William Henry Eyes

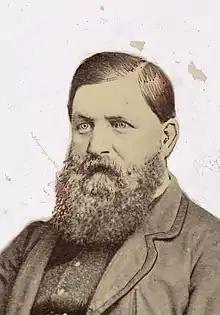
Eyes in the 1870s

William Henry Eyes (1819 – 12 April 1907) was a British-born, New Zealand politician who was the fifth Superintendent of the Marlborough Province, and who represented the electorate in the New Zealand House of Representatives for many years. Born in England, Eyes had emigrated to Australia in 1839. He was jailed at Parramatta Gaol for a year before he was pardoned, after which he immediately emigrated to New Zealand.